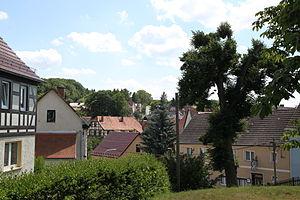
Grossbockedra est une commune allemande de l'arrondissement de Saale-Holzland, Land de Thuringe.